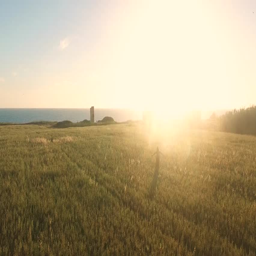
aerial view of beautiful girl walking in a wheat field with the sun behind